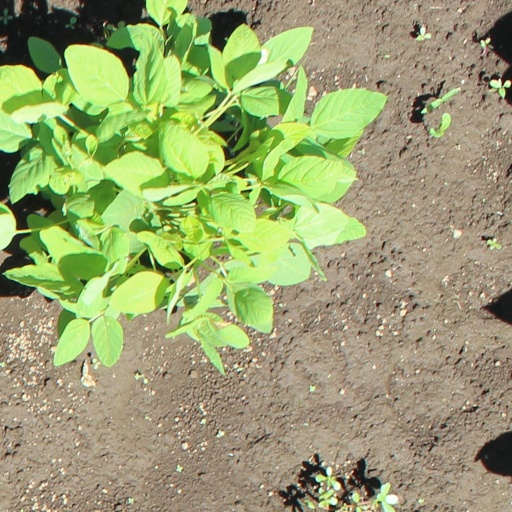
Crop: soybean